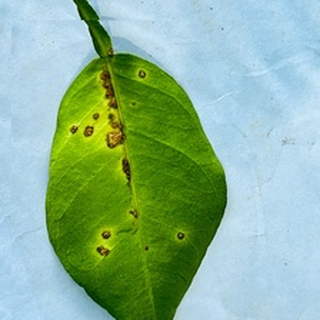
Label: lemon_anthracnose